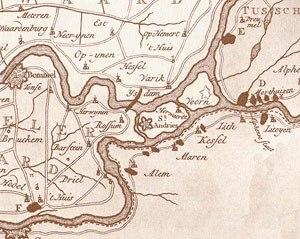
Heerewaarden est un village situé dans la commune néerlandaise de Maasdriel, dans la province de Gueldre. Le 1ᵉʳ janvier 2009, le village comptait 1 460 habitants.
Le Fort Saint-André est un ancien fort militaire néerlandais, situé entre Meuse et Waal à l'ouest de Heerewaarden.